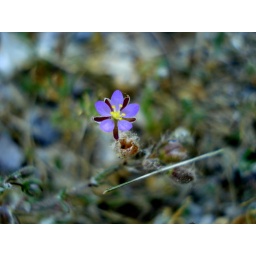
This flower was very very small. I saw a spot of color on the ground so I went in to investigate.